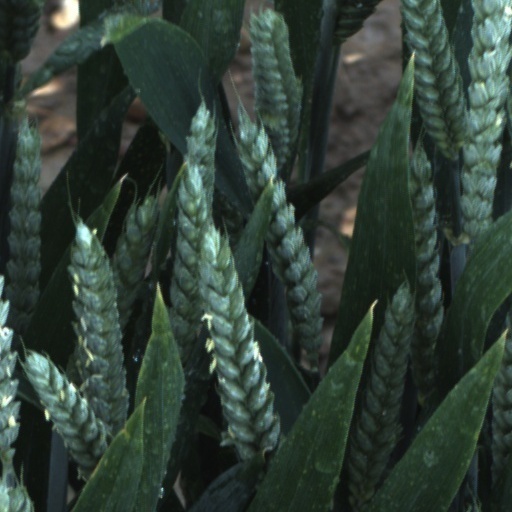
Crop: wheat